121st Fighter Squadron

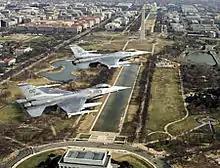
121st Fighter Squadron F-16s over Washington DC

In 1994 the 121st traded its early F-16A aircraft for Block 30 F-16C/D Fighting Falcon which upgraded its capabilities considerably. In May 1996, the 121st Fighter Squadron deployed personnel and aircraft to Al Jaber Air Base, Kuwait to support Operation Southern Watch (OSW). The 121st FS was the first Air National Guard unit to fly OSW. Operation Southern Watch was an operation which was responsible for enforcing the United Nations mandated no-fly zone below the 32nd parallel north in Iraq. This mission was initiated mainly to cover for attacks of Iraqi forces on the Iraqi Shi’ite Muslims. In July 1996, the squadron returned to Andrews AFB.